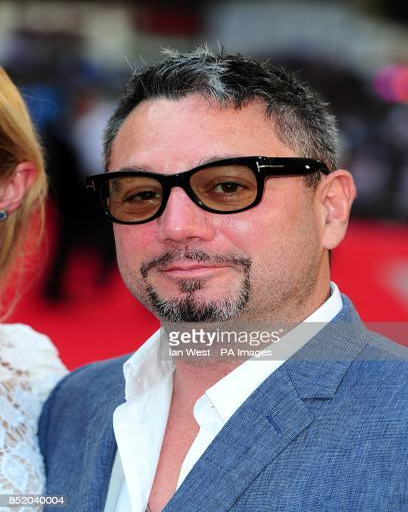
artist arriving for the premiere